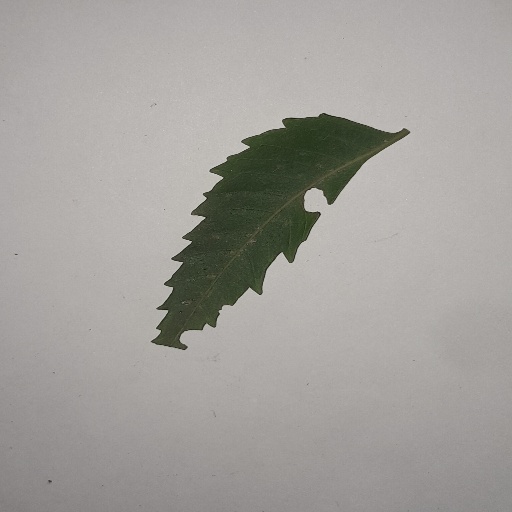
Species: Neem
Leaf condition: Shot Hole Leaf